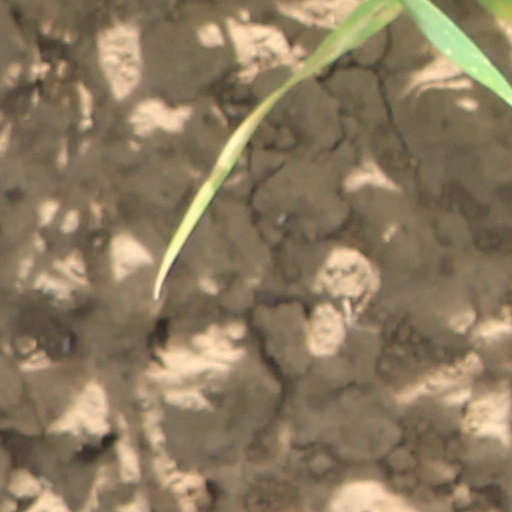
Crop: wheat